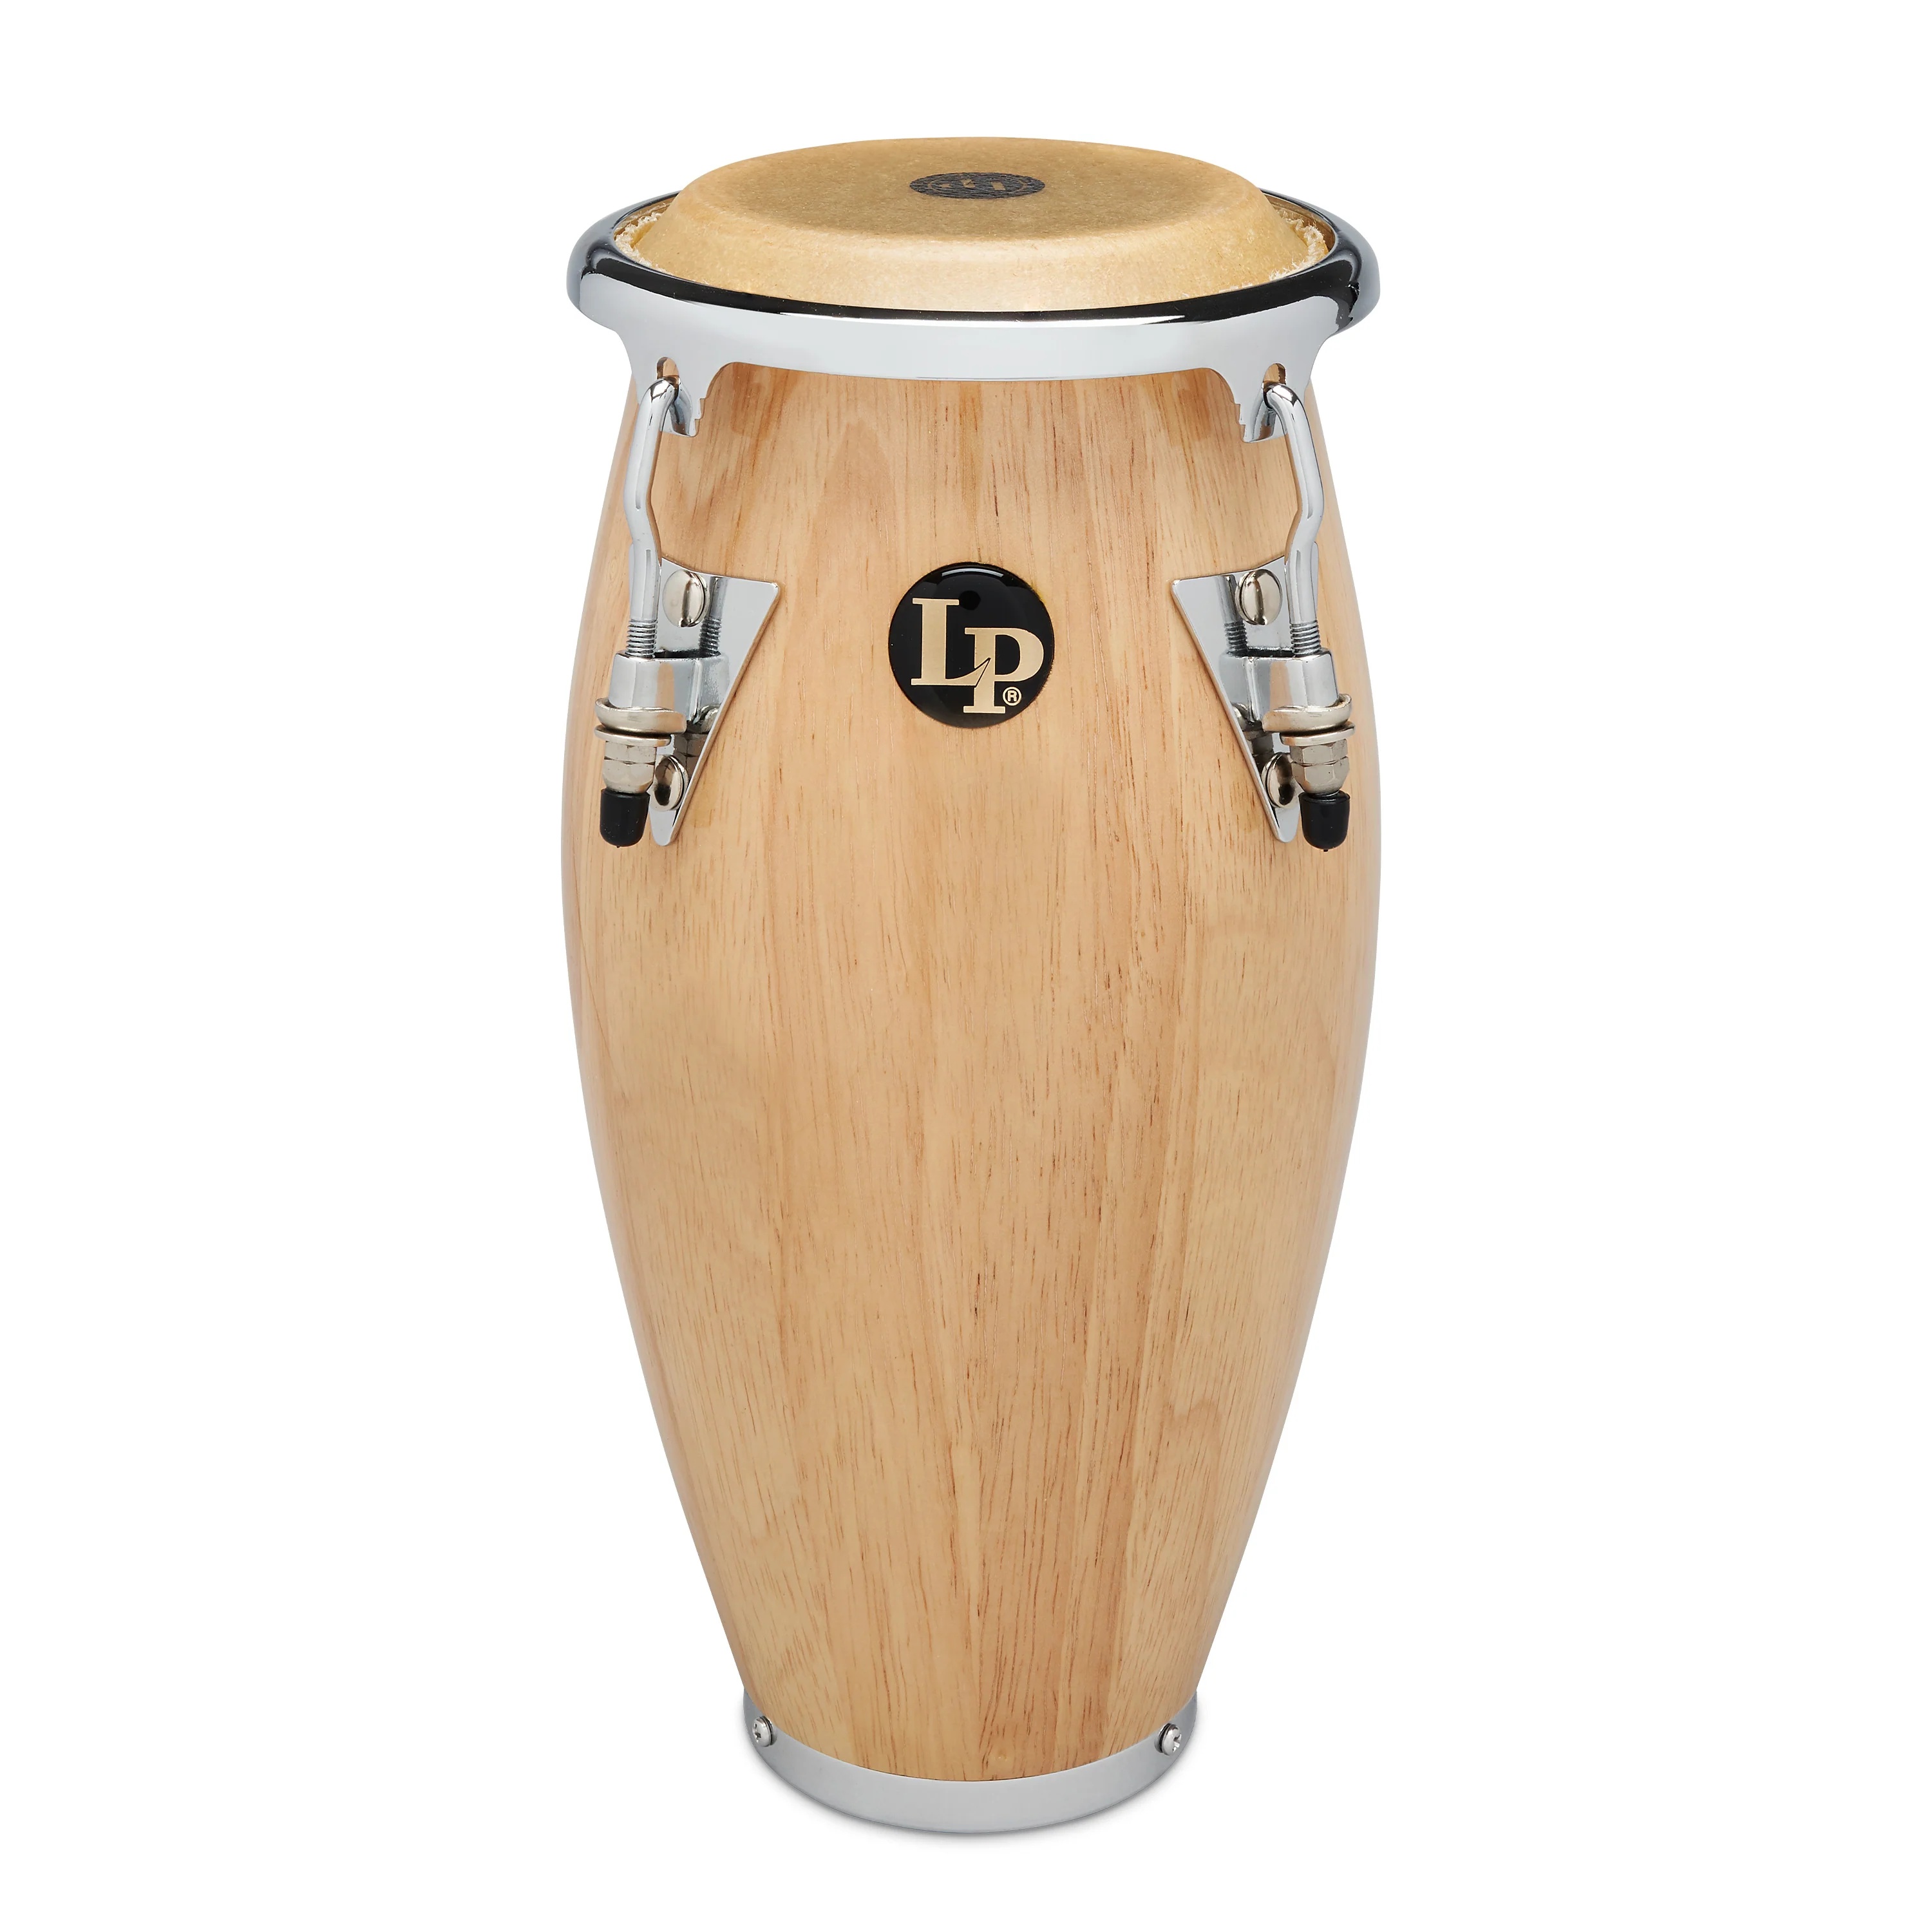
Conga LP Mini Natural LPM198-AW
Esta conga totalmente afinable de 11" de alto cuenta con un casco de roble Siam, un parche de cuero crudo de 4-1/2' y un aro mini Comfort Curve. * Características: Carcasa de roble Siam de 11" de alto y cabeza de cuero crudo natural Cabezal de 4-1/2" totalmente ajustable Cabeza de cuero crudo natural
Brand: All Music Instrumentos Musicales
Category: Arts & Entertainment > Hobbies & Creative Arts > Musical Instruments > Percussion > Hand Percussion > Hand Drums > Congas